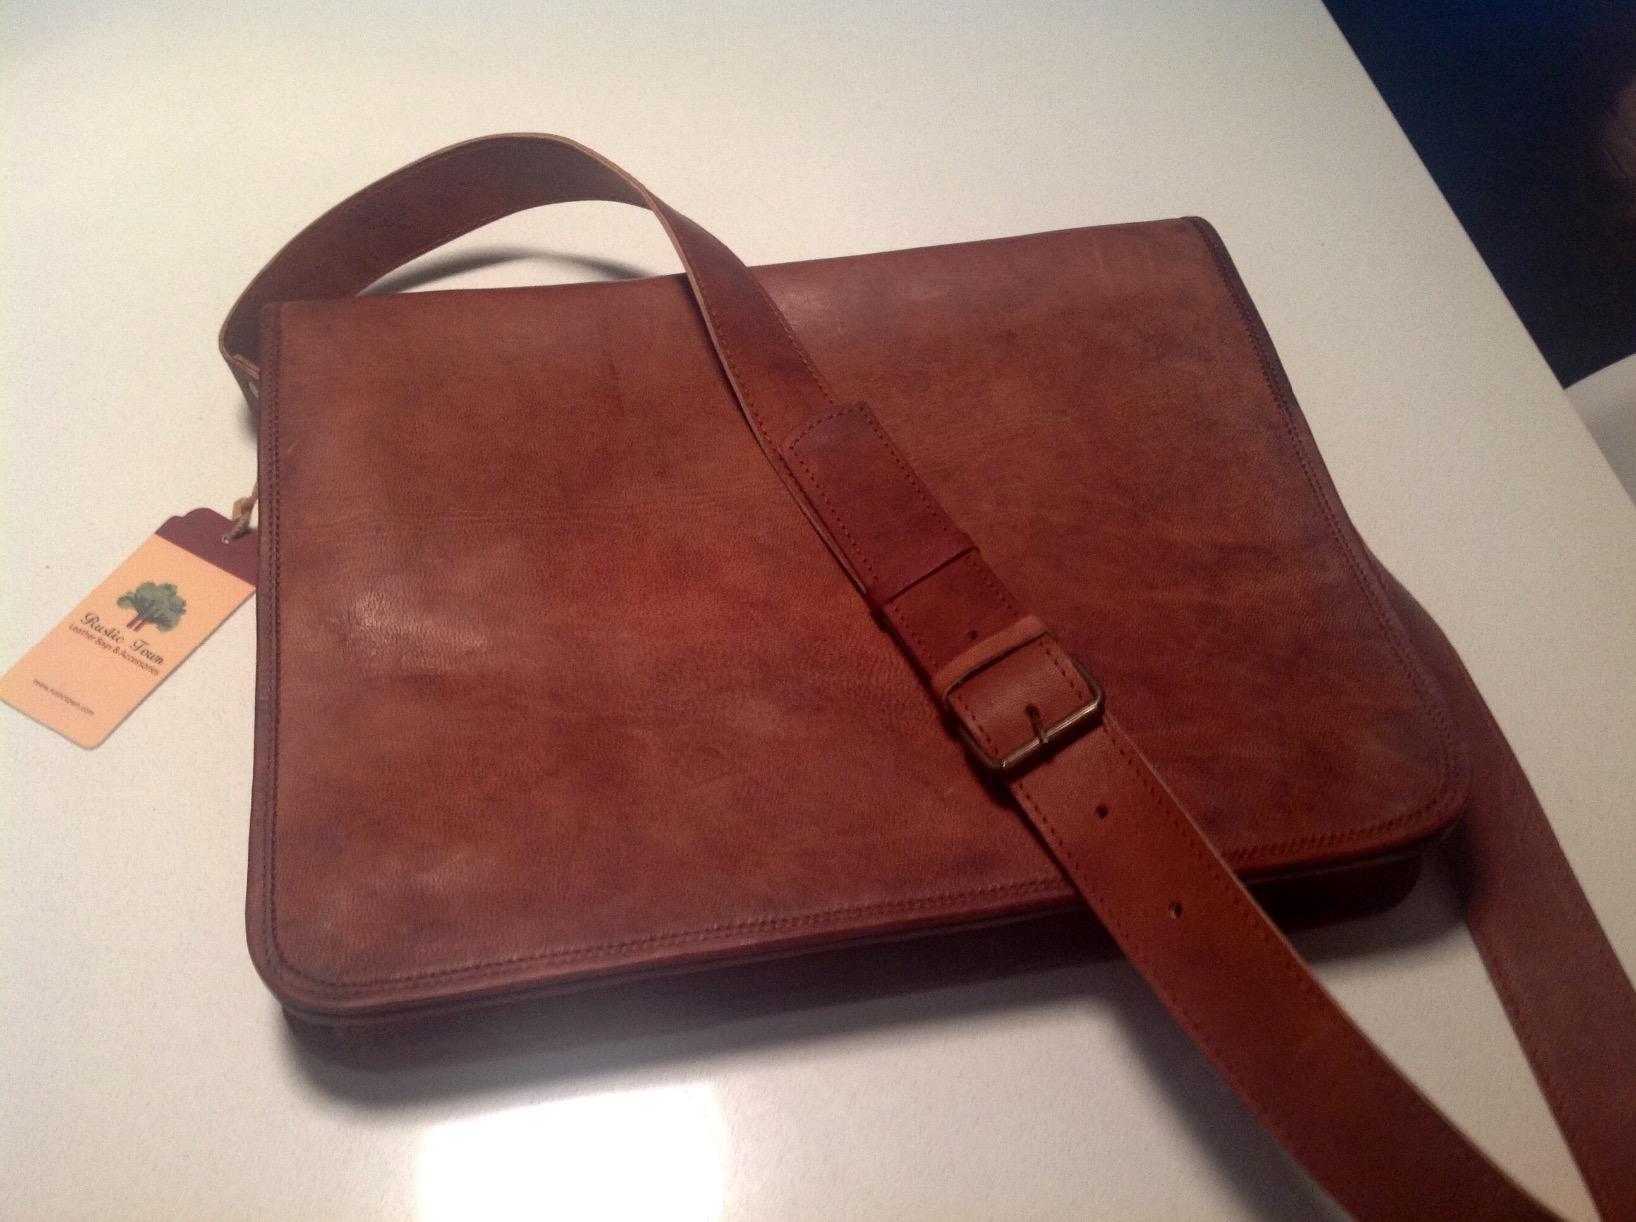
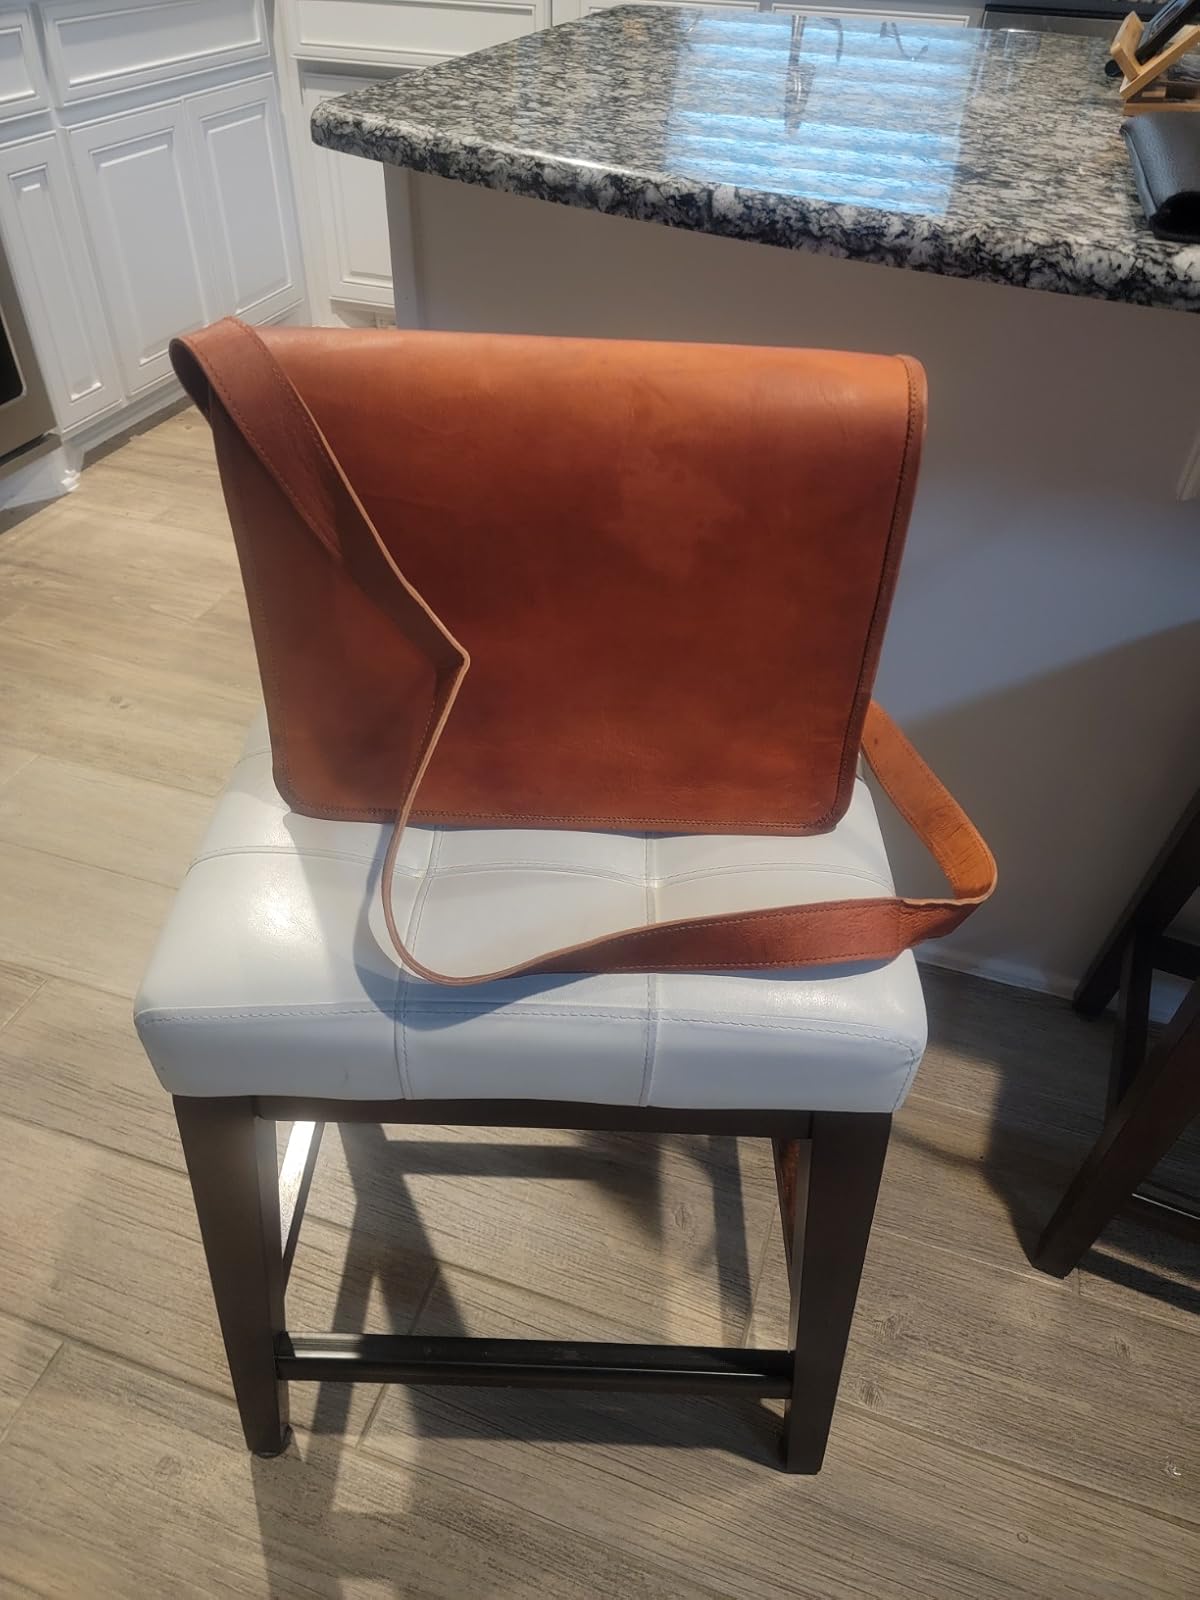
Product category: bag
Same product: yes